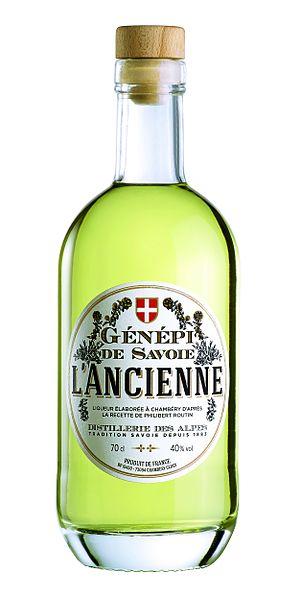
Le Génépi l'Ancienne de ROUTIN
La vallée de l'Ubaye est située dans le département des Alpes-de-Haute-Provence et compte environ 7 700 habitants, appelés Ubayens ou Valéians. La ville principale de la vallée est la sous-préfecture de Barcelonnette.
Le terme génépi, genépi, génépy ou encore génep est un nom vernaculaire qui désigne différentes espèces d'armoises du genre Artemisia, et que l'on rencontre exclusivement en montagne. La plante se trouve en particulier sur les moraines et autres monticules de pierres en montagne, et pousse majoritairement entre 2 500 et 3 200 mètres d'altitude.